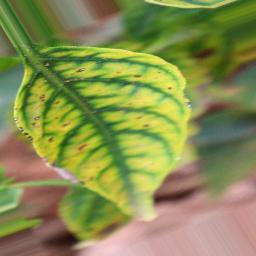
Label: nutritional